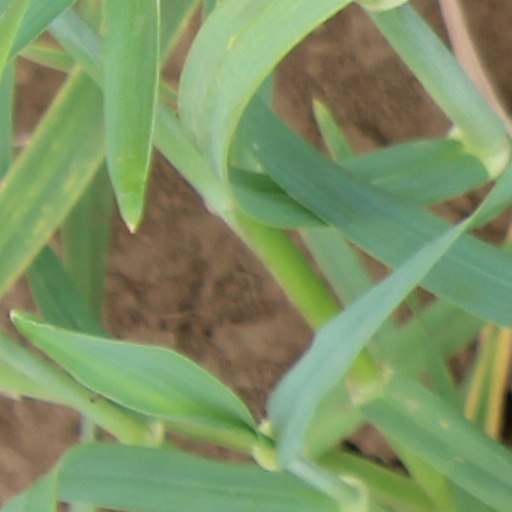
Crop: wheat